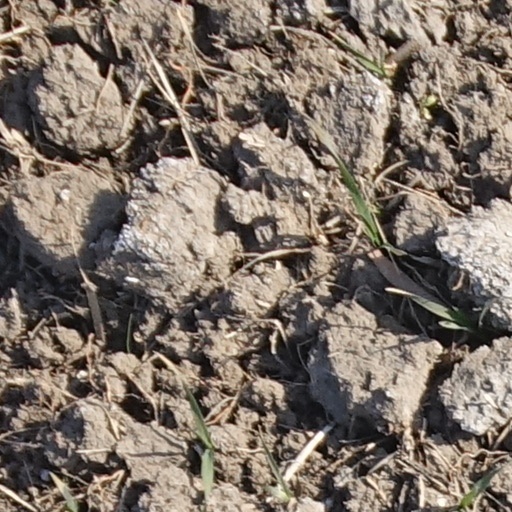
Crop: wheat